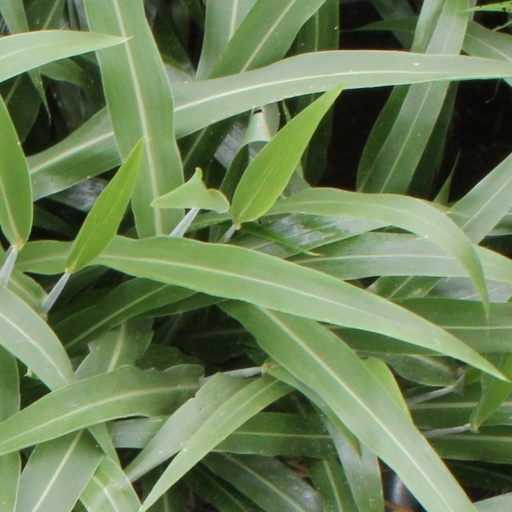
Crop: sorghum